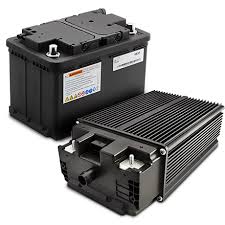
Waste category: battery